Wofford Terriers men's basketball

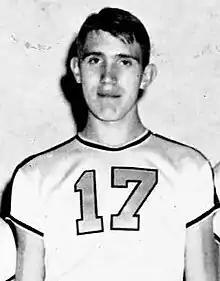
Jim Neal with Wofford in 1951

The Terriers have been playing Division I basketball in the Southern Conference since the 1997–98 season. They have won four regular season SoCon titles and five SoCon tournament championships and are one-time SoCon tournament runner-ups. The Terriers currently hold a 1–5 record in the NCAA tournament. Wofford has defeated various high major opponents during their years in NCAA Division I. They have beaten North Carolina twice, South Carolina twice, Georgia twice, Clemson, Georgia Tech, NC State, Seton Hall, Purdue, Tulane, Wake Forest, Texas A&M, Cincinnati, Auburn, Virginia Tech, Air Force, George Mason, and Xavier since joining Division I for the 1995–96 season.